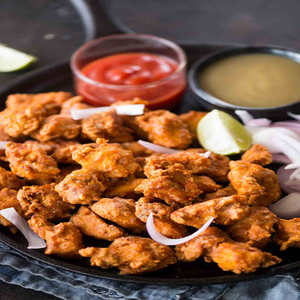
Dish: pakora